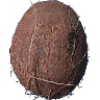
Label: Cocos 1